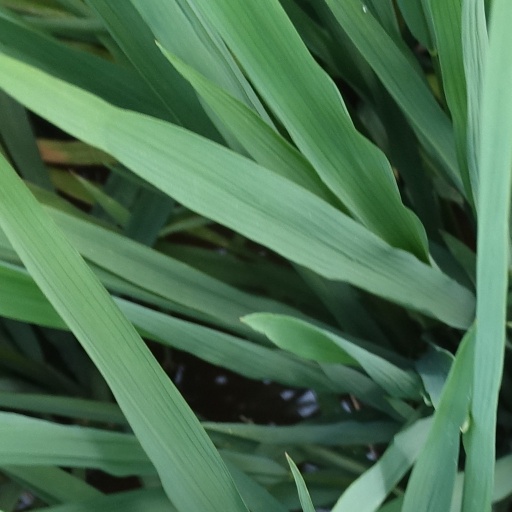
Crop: rice